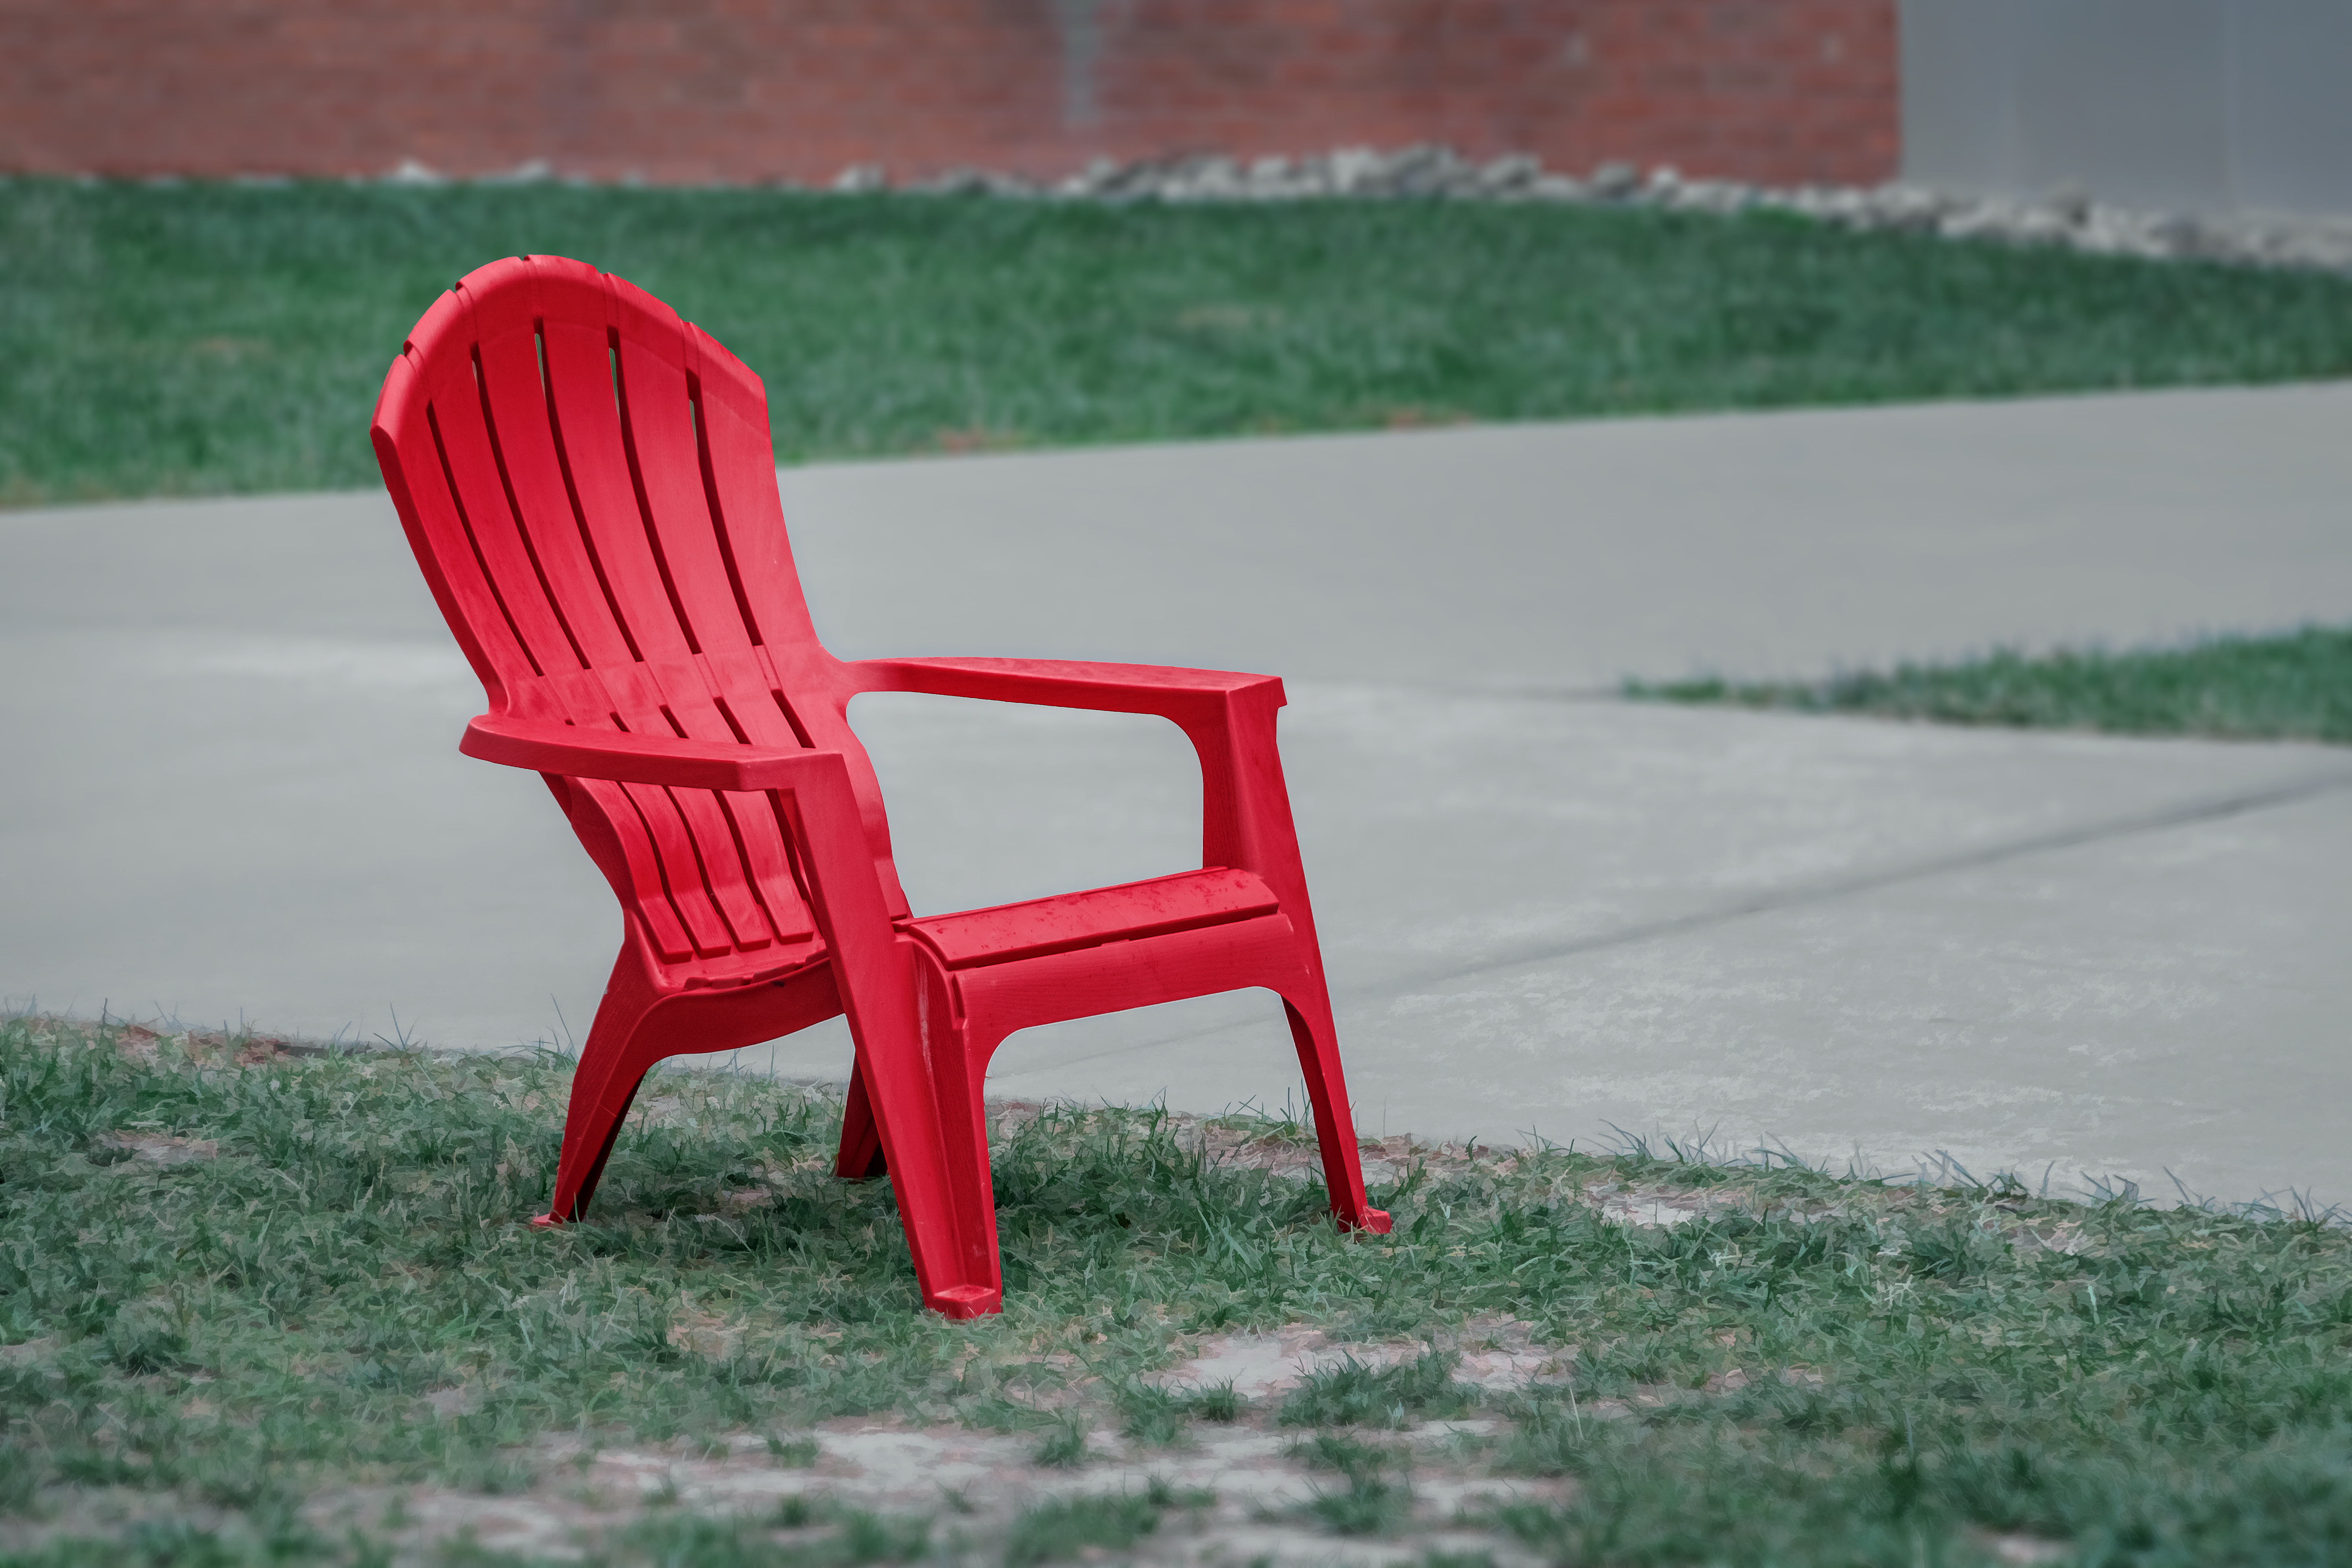
appleton, geotagged, united states, usa, wisconsin, a6500, adventure, American City, appleton wi, Appleton WIS, appleton wisconsin, ATW, chair, city, city streets, downtown, grass, Houdini Plaza, Lone Chair, midwest, north america, Outagamie County, Outagamie County WI, Outagamie County Wisconsin, Photo Walk, red, red chair, Red Seat, seat, sidewalk, sightseeing, sony, SONY a6500, SONY Alpha 6500, sony mirrorless, SONY Photography, tourism, tourist attraction, Tourist Photos, travel, Travel Blog Photo, Travel Photo, travel photography, Traveling Adventures, Trout Museum Of Art, united states of america, Urban Adventure, Urban Hiking, walkway, wandering, wi, Wisconsin City, Wisconsin Photos, Wisconsin Tourism, Wisconsin Travel, furniture, outdoor furniture, pink, grass family, lawn, plastic, table, plant, wood, coquelicot, armrest, shrub, comfort